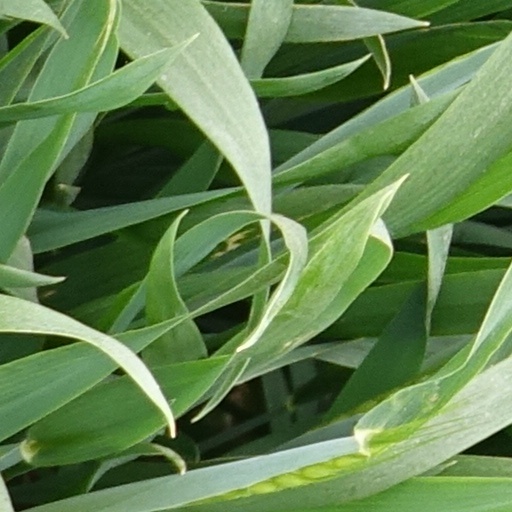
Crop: wheat